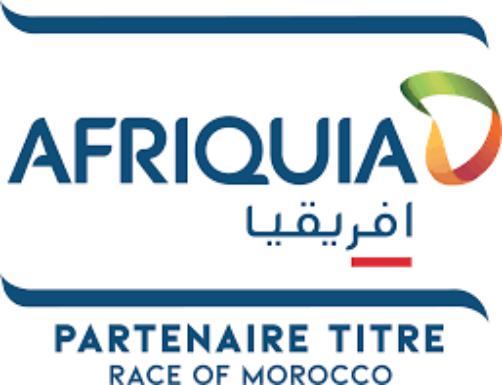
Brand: Afriquia
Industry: Others